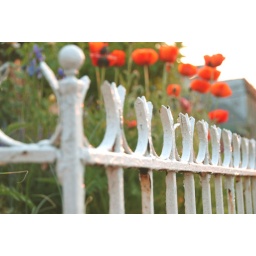
flowers by the fence